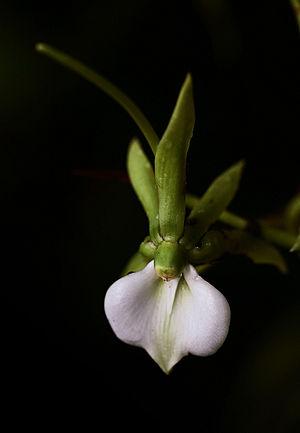
Angraecum eburneum, in situ comme lithophyte de la forêt de Mare Longue, La Réunion, 16 juillet 2013
Angraecum eburneum Bory, espèce d'orchidée décrite pour la première fois en 1804 par le naturaliste Bory de Saint-Vincent d'après un spécimen découvert sur une arête rocheuse à l'Îlet à Guillaume, au sud de Saint-Denis de la Réunion, le 29 août 1801.